Rescue of Jews by Poles during the Holocaust

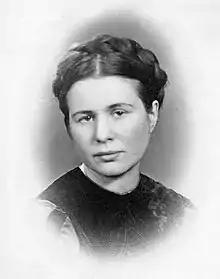
Irena Sendler smuggled 2,500 Jewish children out of the Warsaw Ghetto to safety.

In Poland's cities and larger towns, the Nazi occupiers created ghettos that were designed to imprison the local Jewish populations. The food rations allocated by the Germans to the ghettos condemned their inhabitants to starvation. Smuggling of food into the ghettos and smuggling of goods out of the ghettos, organized by Jews and Poles, was the only means of subsistence of the Jewish population in the ghettos. The price difference between the Aryan and Jewish sides was large, reaching as much as 100%, but the penalty for aiding Jews was death. Hundreds of Polish and Jewish smugglers would come in and out the ghettos, usually at night or at dawn, through openings in the walls, tunnels and sewers or through the guardposts by paying bribes.